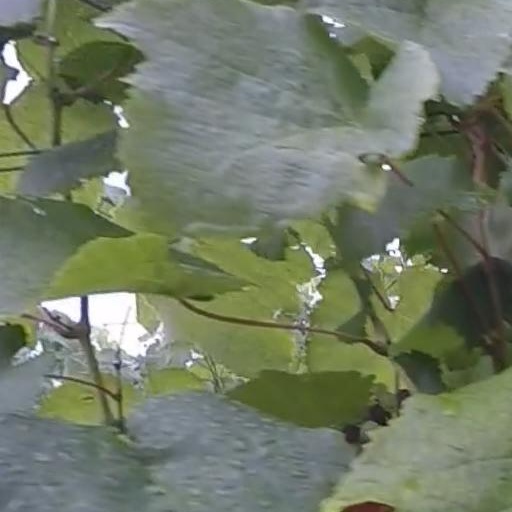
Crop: grape